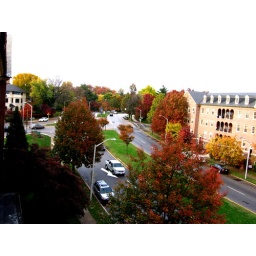
My street last week. Check out the new arrows to keep people from driving in the fairly new bike lane.